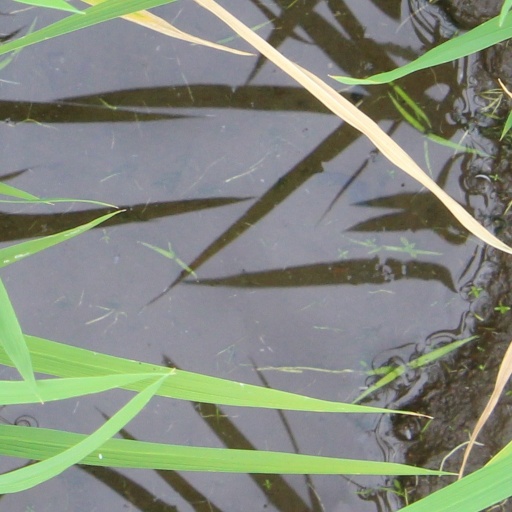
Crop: rice